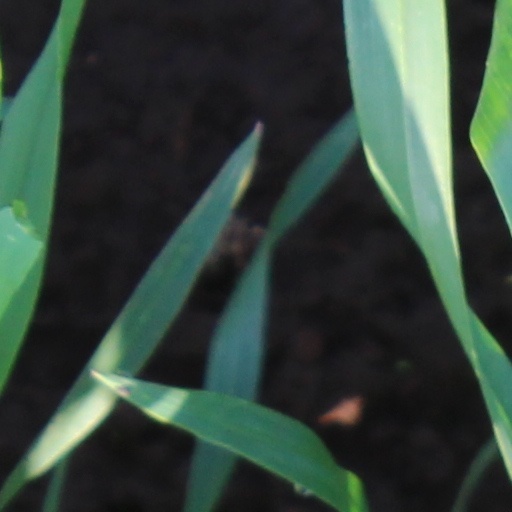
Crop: wheat